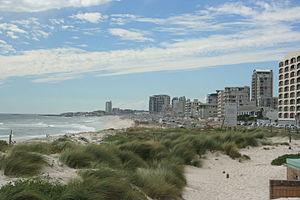
Bloubergstrand est une localité du faubourg de Blouberg en banlieue de la ville du Cap en Afrique du Sud. Localité principalement résidentielle et touristique, Bloubergstrand est située sur la Baie de la Table à 25 km au nord du centre-ville de la ville du Cap.